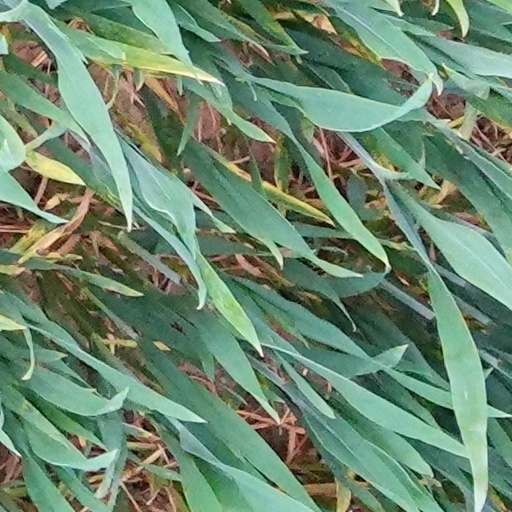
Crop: wheat